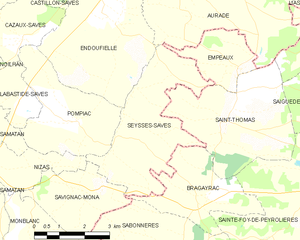
Seysses-Savès est une commune française située dans le département du Gers en région Occitanie.